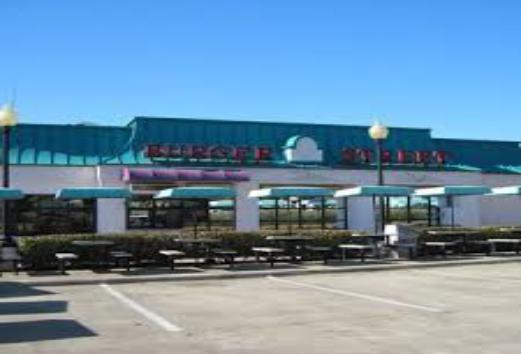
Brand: Burger Street
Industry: Food